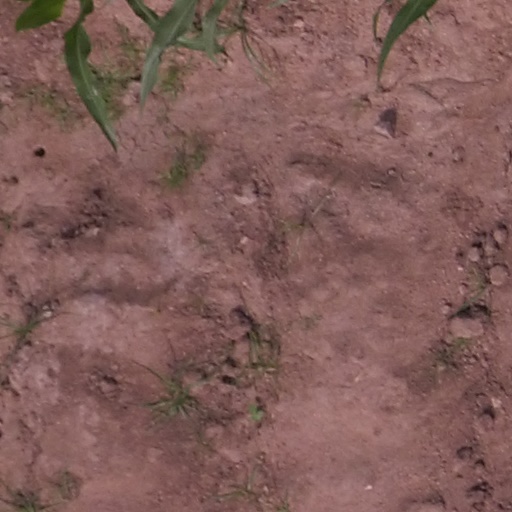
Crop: maize; corn